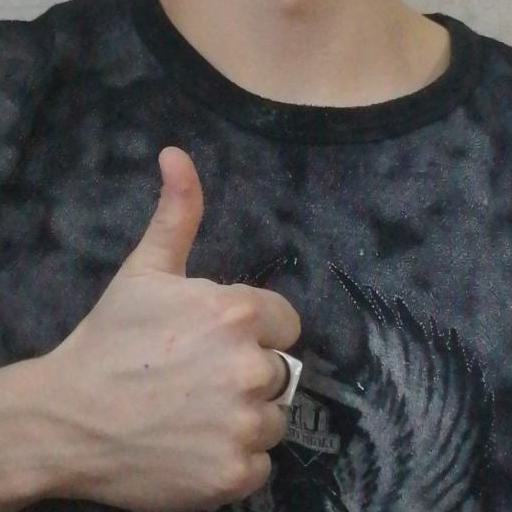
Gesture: like